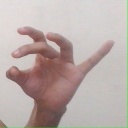
अक्षर: ओ